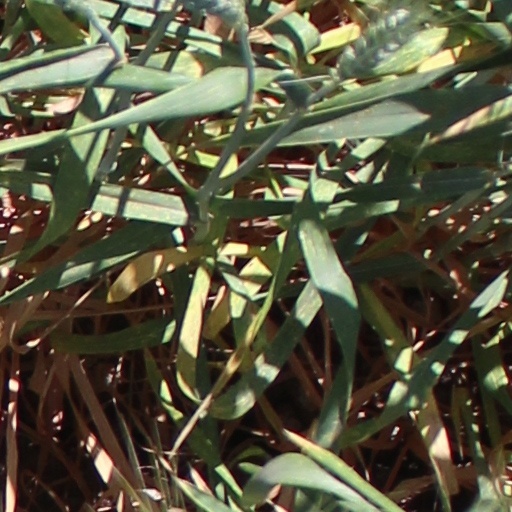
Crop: wheat